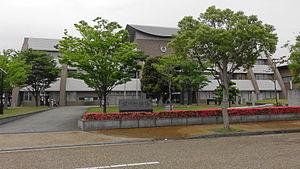
Hirogawa est un bourg du district d'Arida, dans la préfecture de Wakayama, sur l'île de Honshū, au Japon.